Dusky-blue flycatcher

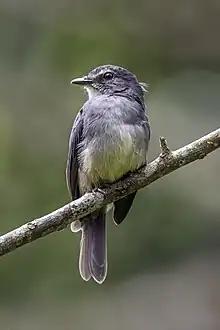
"Bradornis comitatus aximensis", Ghana

The dusky-blue flycatcher (Bradornis comitatus) is a species of bird in the family Muscicapidae. It has a wide range of presence across the African tropical rainforest. Its natural habitat is subtropical or tropical moist lowland forests.